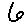
Label: 6